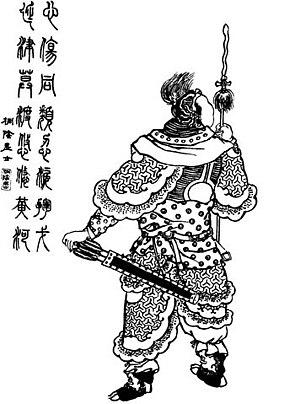
Wen Chou Au service de la famille Yuan depuis longtemps, Wen Chou était un général brillant, mais intuitif. Grand ami de Yan Liang, il ne supporte pas la mort de ce dernier, tué par Guan Yu lors de la bataille de Guandu, alors sous le contrôle de Cao Cao. Il décide de venger Yan Liang en tuant son meurtrier, mais il ne fait pas le poids face au puissant "Dieu de la Guerre" et il est rapidement éliminé, selon le San Guo Yan Yi ou roman des trois royaumes de Luo Guan Zhong.